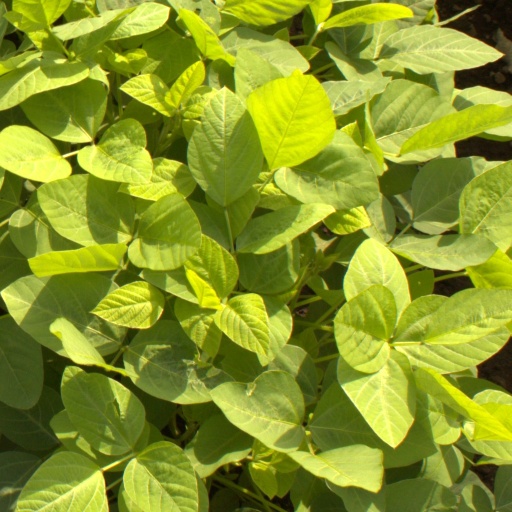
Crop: soybean